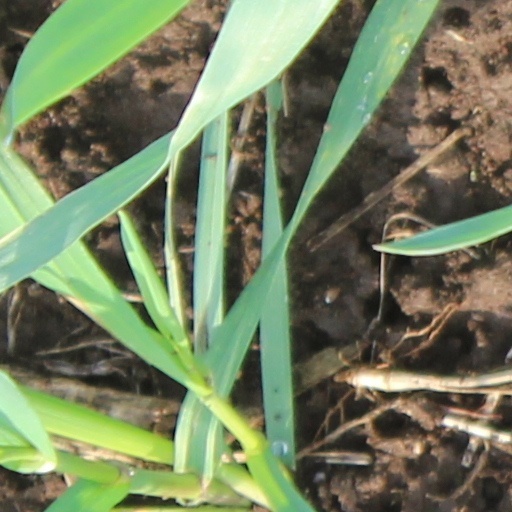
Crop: wheat